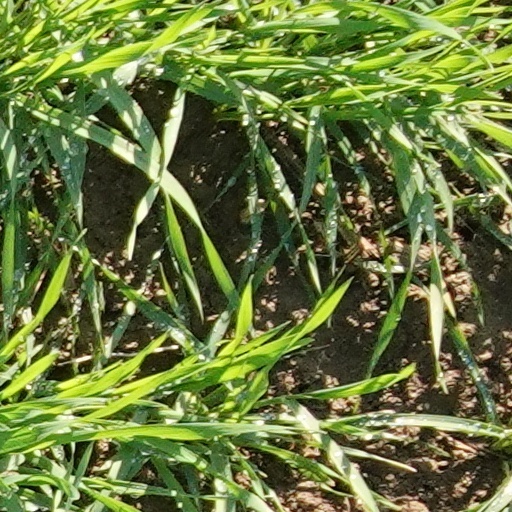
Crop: wheat